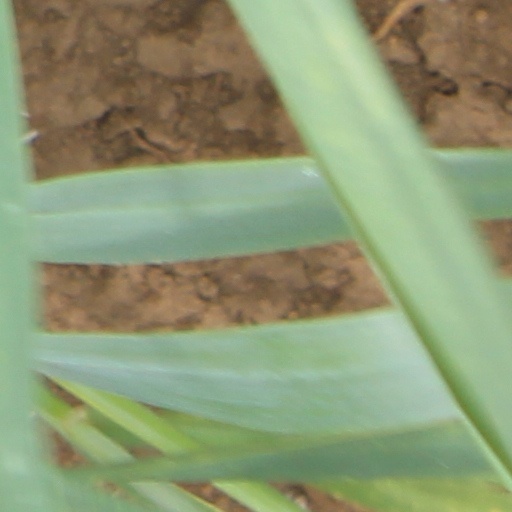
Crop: wheat